Troy Niklas

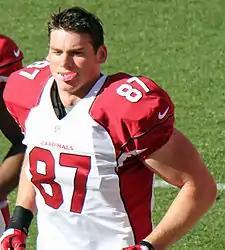
Niklas with the Arizona Cardinals in 2014

Troy Niklas (born September 18, 1992) is an American former professional football player who was a tight end in the National Football League (NFL). He played college football for the Notre Dame Fighting Irish. and was selected by the Arizona Cardinals in the second round of the 2014 NFL draft.